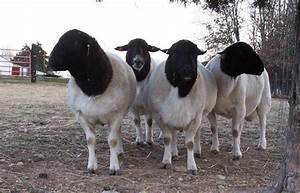
sheep